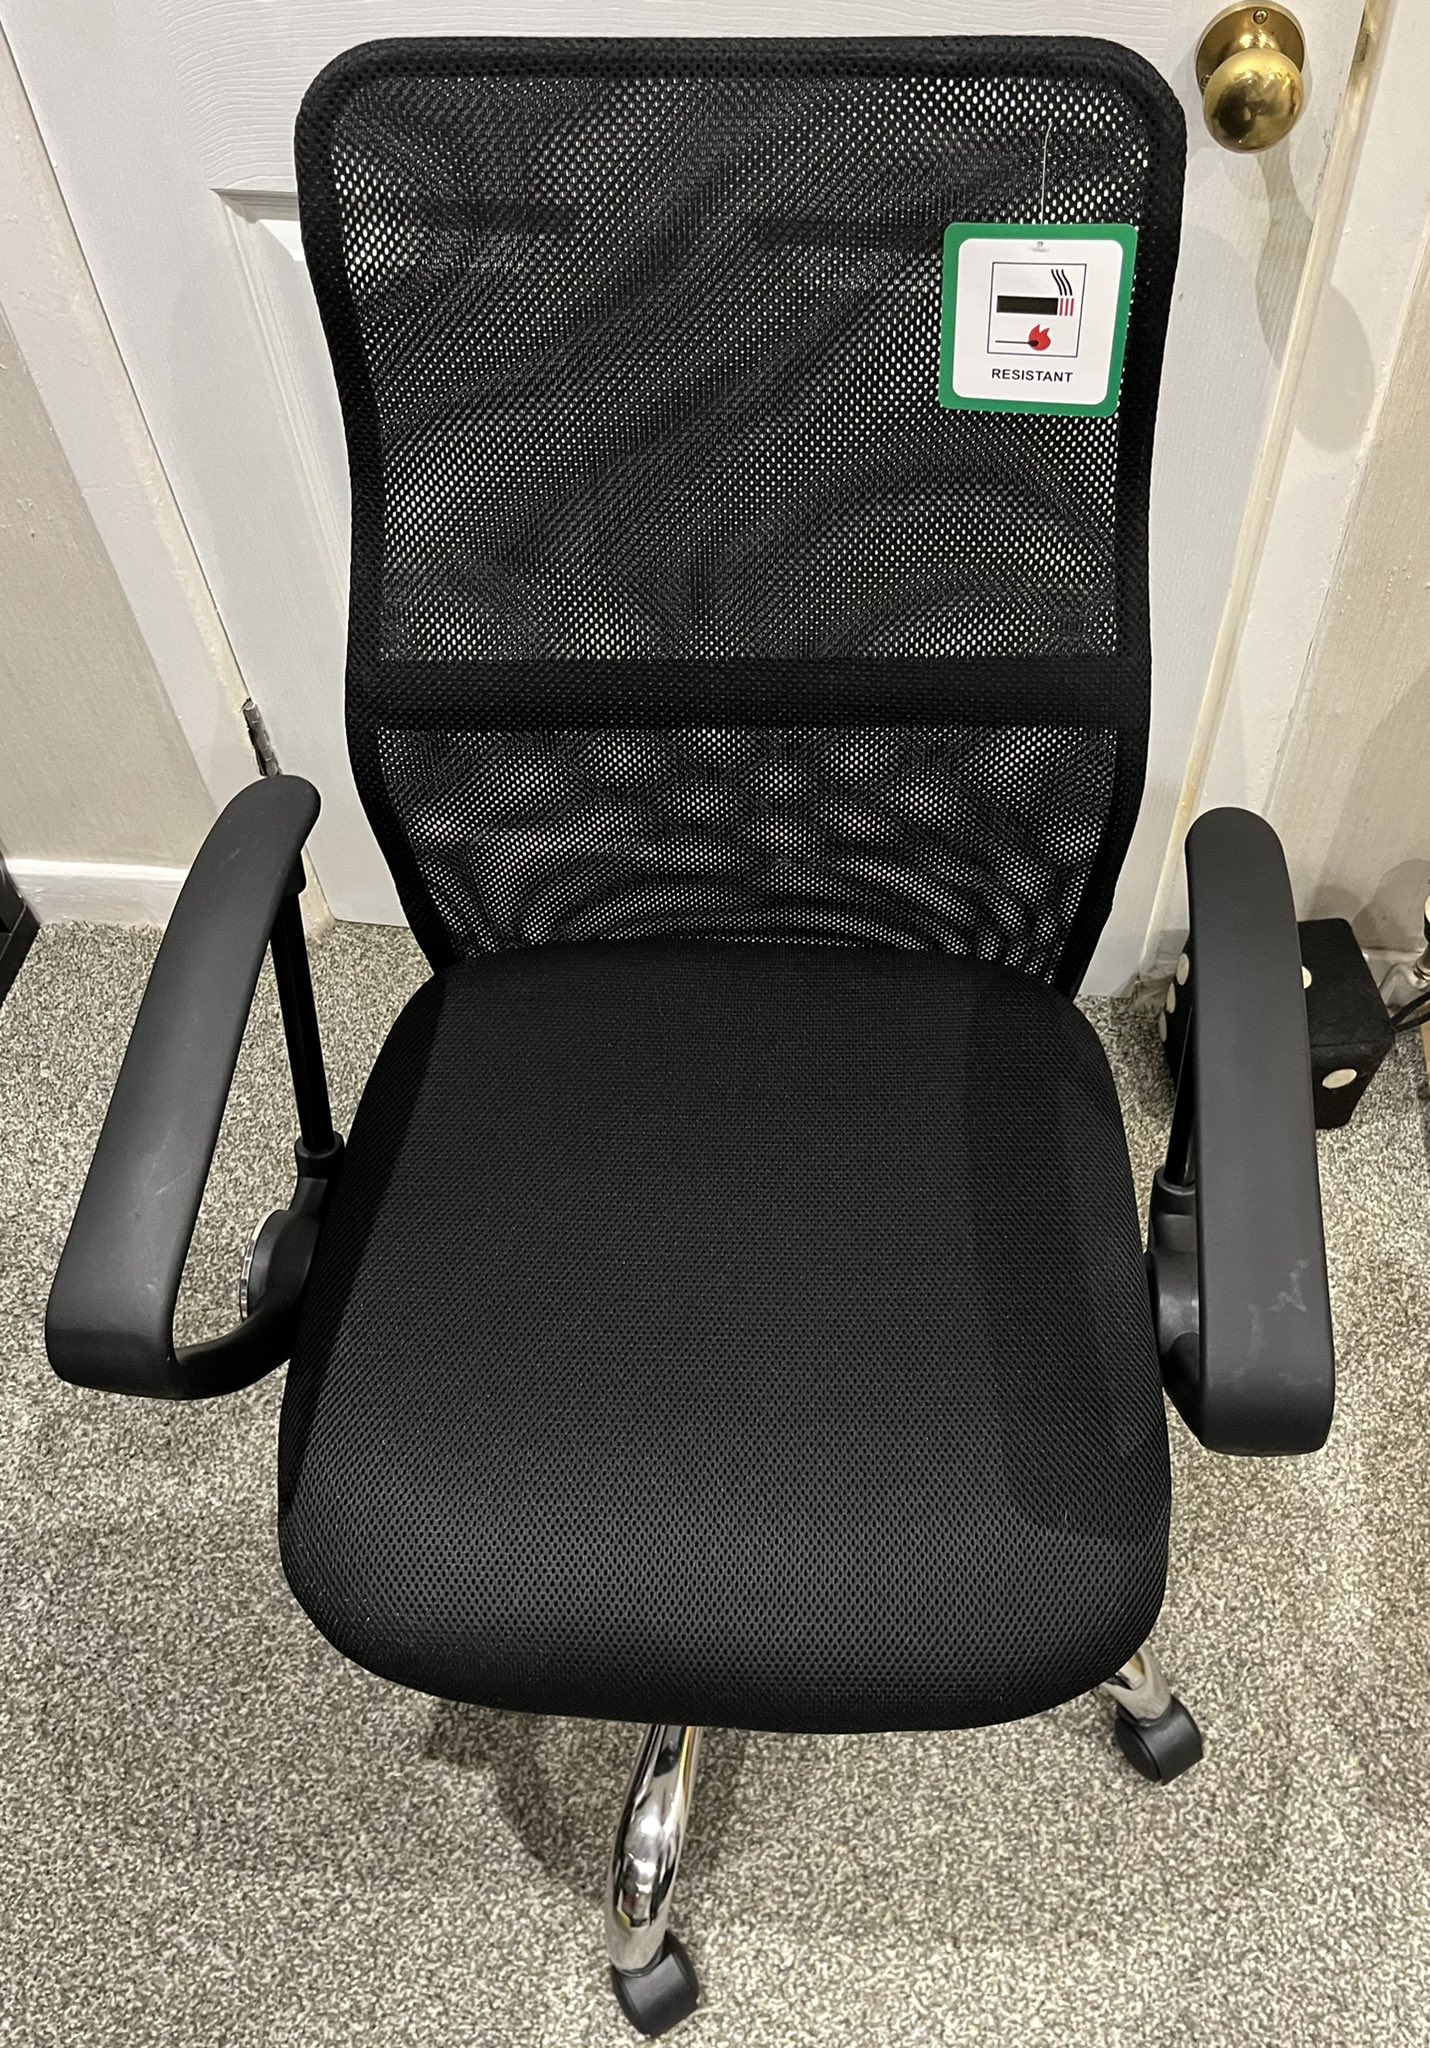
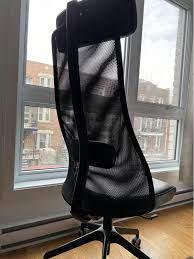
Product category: items_chair
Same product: no